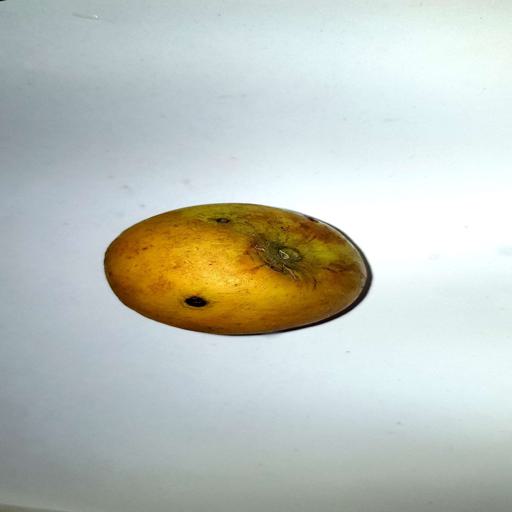
Label: bruised